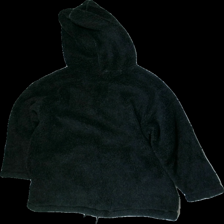
View: back
Type: Hoodie
Category: Children
Brand: Not in the list
Brand text on label: hm rowells
Colors: Black
Material: 70% polyester 30% polyacryl
Cut: Regular
Size: 158
Season: All
Price range: 50-100
Recommended usage: Reuse